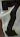
Number: 7